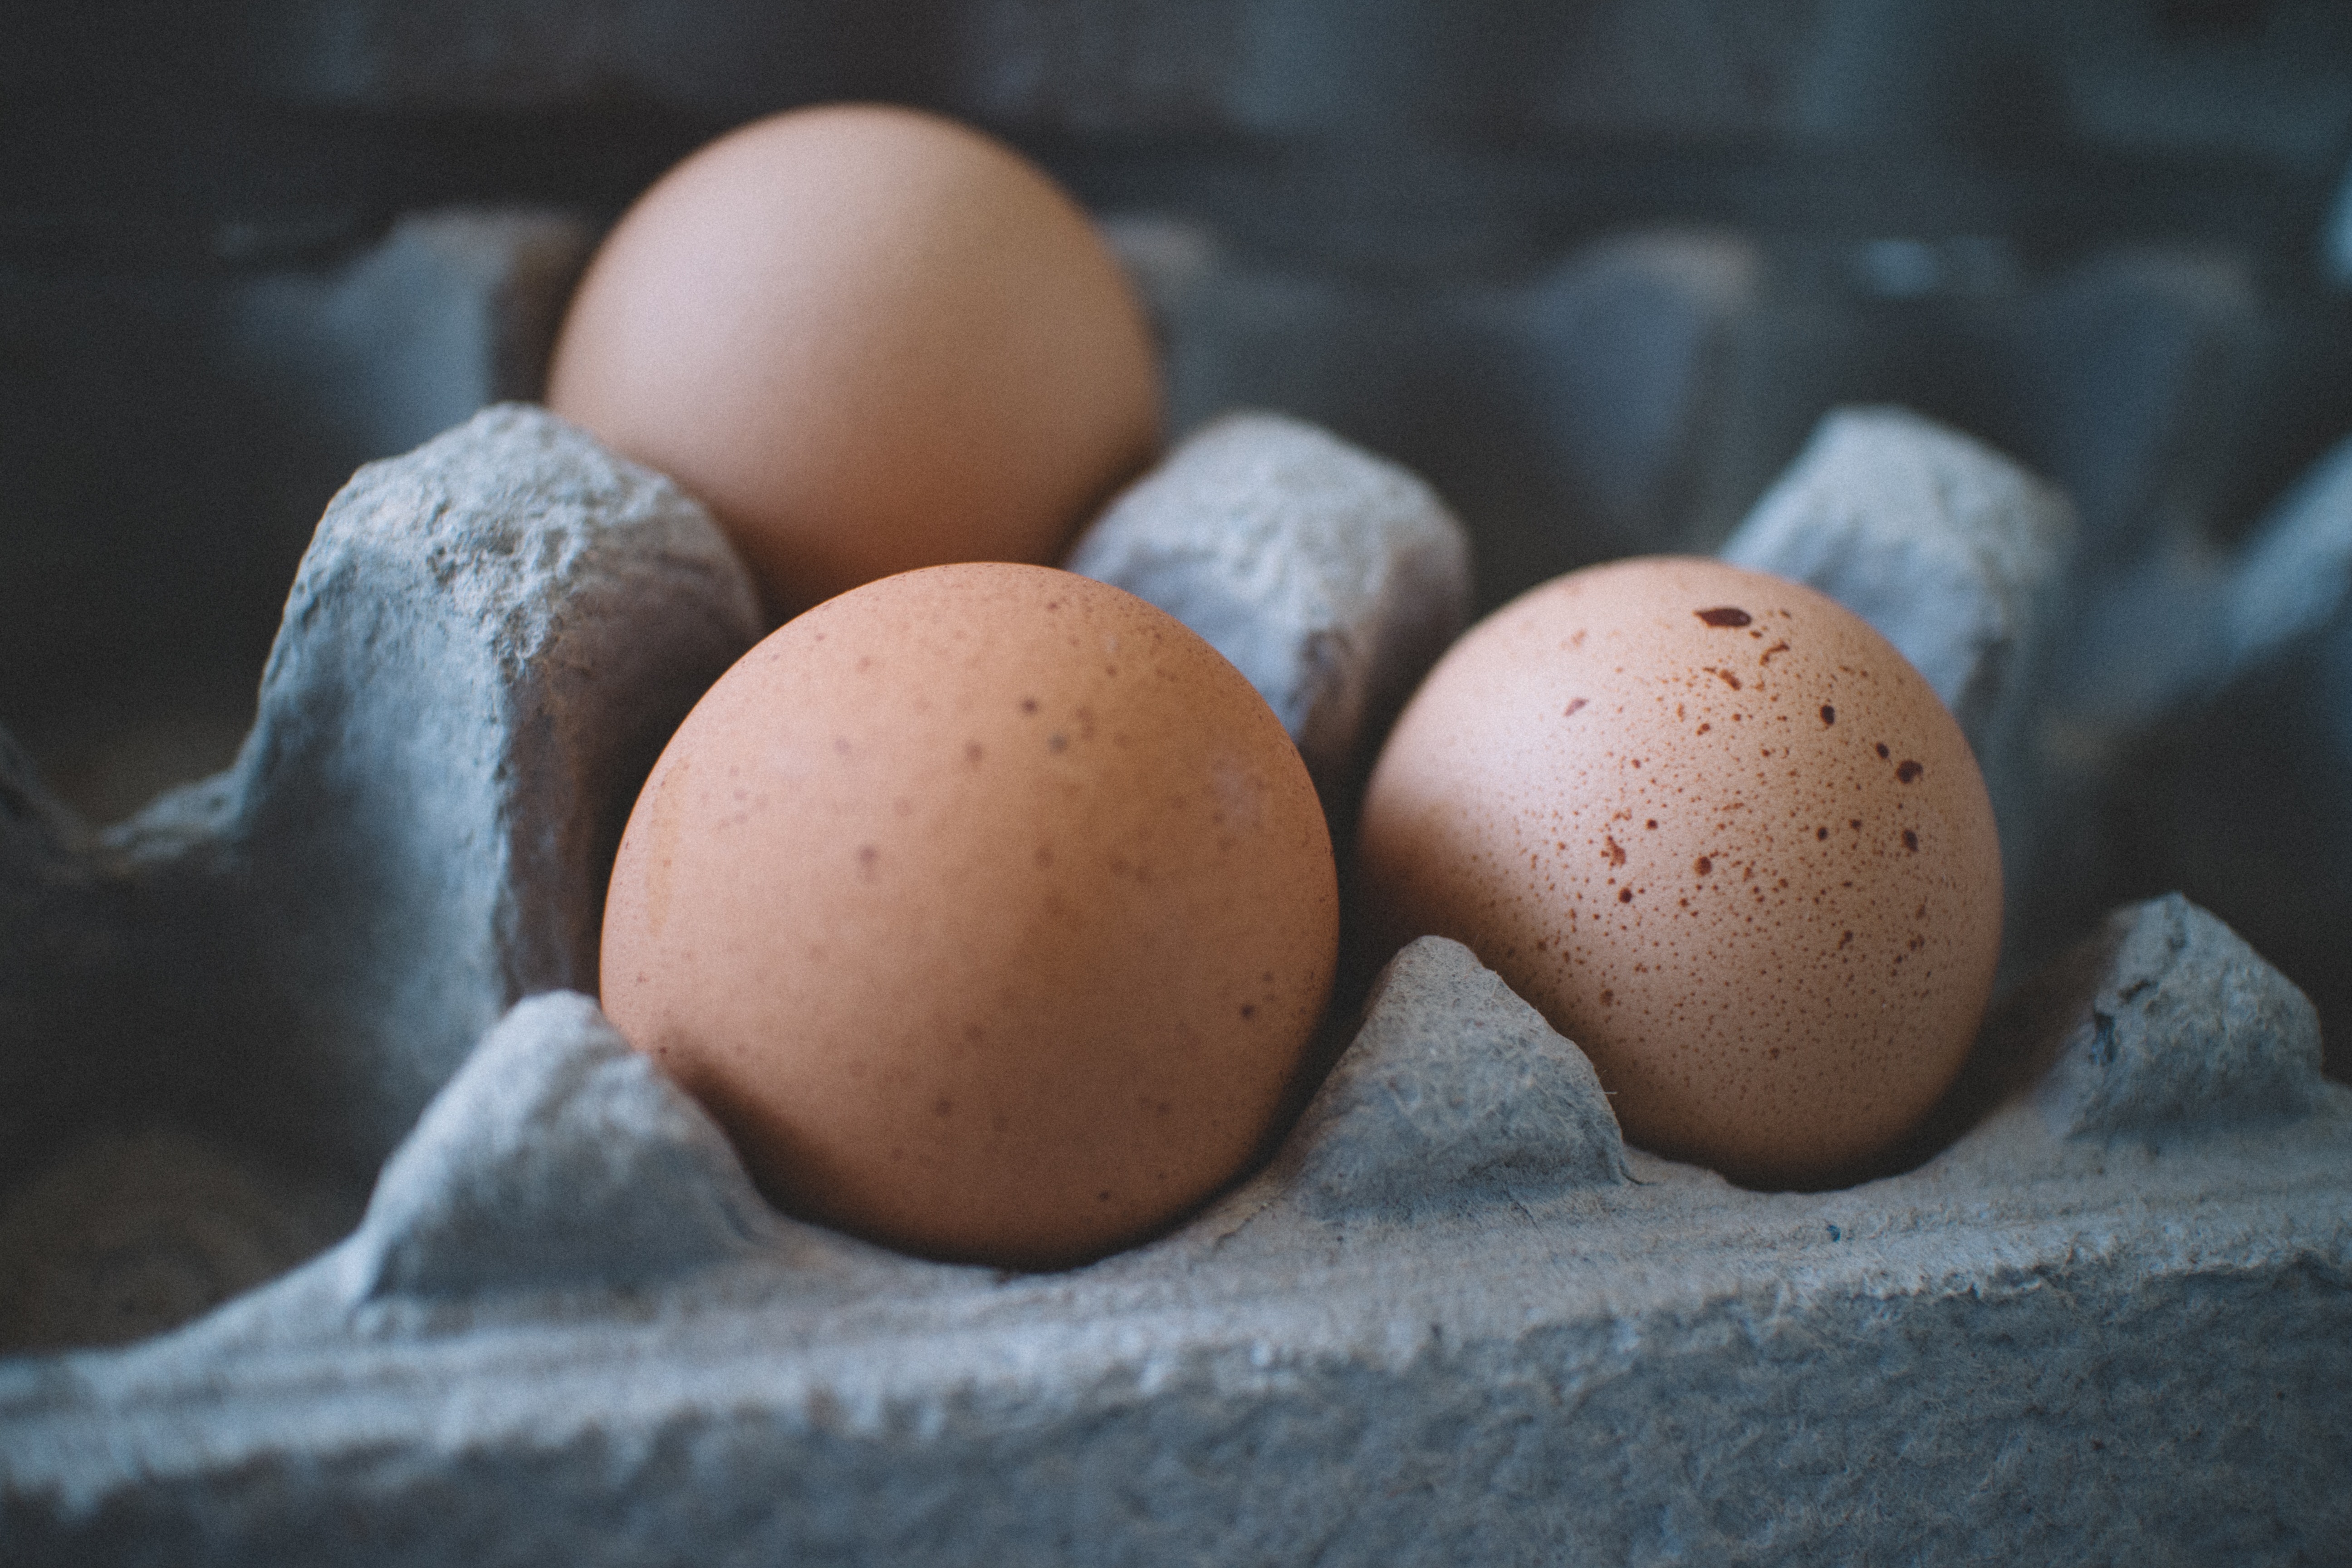
egg, food, brown, still life, boiled egg